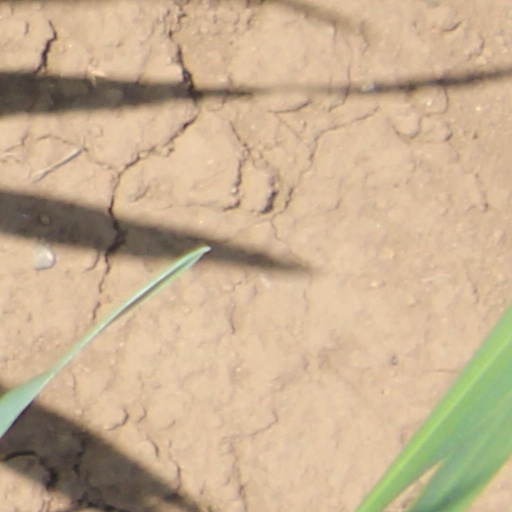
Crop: wheat